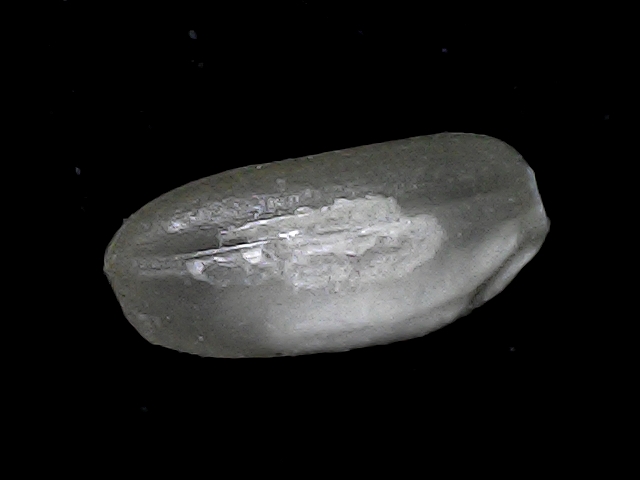
Rice variety: BD52